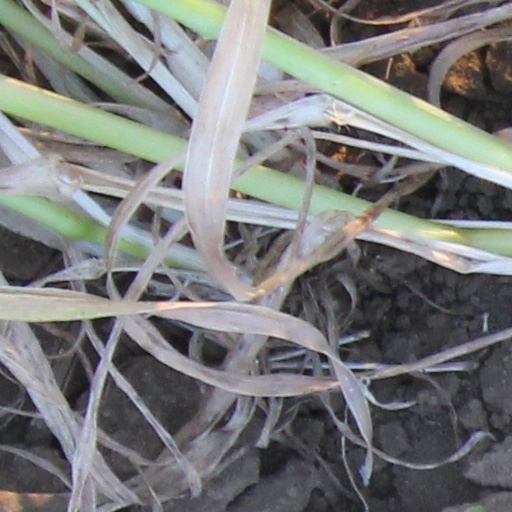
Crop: wheat